John Halligan Jr.

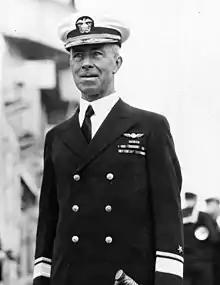
Rear Admiral John Halligan Jr. 1934

John Halligan Jr. (4 May 1876 – 11 December 1934) was an admiral of the United States Navy in the early 20th century.